Cripps Corner

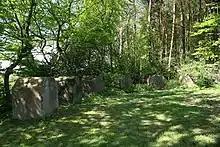
Second World War anti-tank blocks at Cripps Corner

At the north-west of Cripps Corner and approximately north from the B2089 road, are 75 Second World War concrete anti-tank blocks of up to high, the remains of one sector of defences that surrounded Cripps Corner. This line of traps stretch through fields from Cripps Corner to Poppinghole Lane, a road which runs north from the adjacent hamlet of Swaile's Green. The traps surrounding Cripps Corner were augmented with pillboxes, and provided a defence in vulnerable sectors not protected by the "heavily-wooded" surroundings of the village. In the summer and autumn of 1940 Cripps Corner was considered an enclosed 'fortress', or 'nodal point' in a line of defence using natural or man-made barriers which extended southwestward from the village, and southeastward to the sea at the north-east of Hastings. The Archaeology Data Service states that the Cripps Corner defences "represents the finest surviving example in the country of the concrete anti-tank perimeter defences".